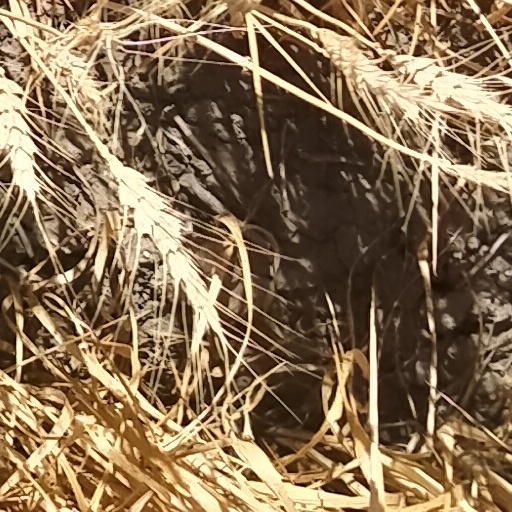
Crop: wheat